Andy Slater

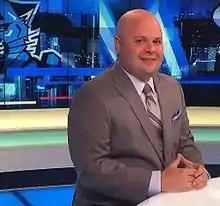

Andy Slater (born December 15, 1978), is an American sports radio talk show host. "The Andy Slater Show" is syndicated on WMEN 640-AM Fox Sports in Royal Palm Beach, Florida and on iHeartRadio.